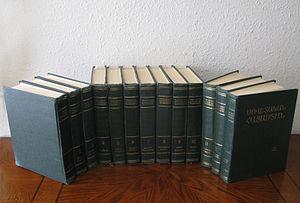
L'Encyclopédie soviétique arménienne ou ESA est une encyclopédie généraliste en arménien publiée par l'Académie arménienne des sciences.